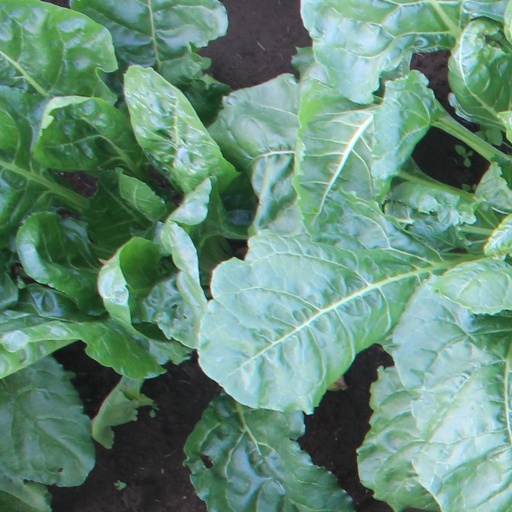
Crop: sugar beet